Gonocephalus bornensis

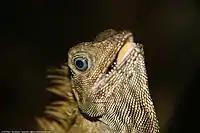
Lateral profile of head in threat display

Sub-adult males are generally brown, olive and green on dorsum with laterals, often with dark reticulations. Adult males are predominantly green with indistinct reticulation. Iris deep brown or light blue. Females rust red dorolaterally with oval spots formed from reticulations on the sides of body.